Cabrillo National Monument

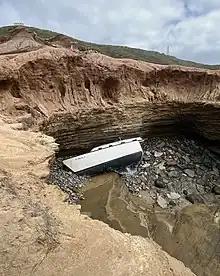
Boat Stuck in a tidepool at Cabrillo National Monument

In the winter (December through March), migrating gray whales can be seen off the coast from the Whale Overlook station, 100 yards south of the old lighthouse. Established in 1950, this was the first public whale-watching lookout point in the world. During its first year of operation, 10,000 people visited the lookout to observe the gray whale migration.